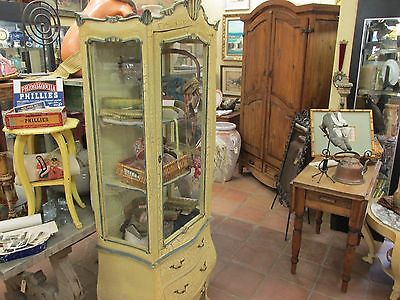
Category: cabinet